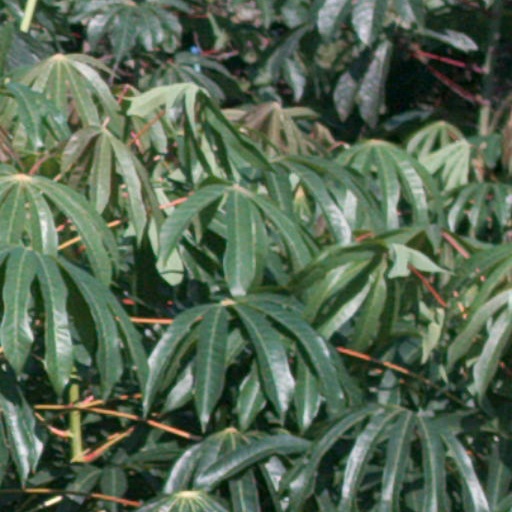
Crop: cassava